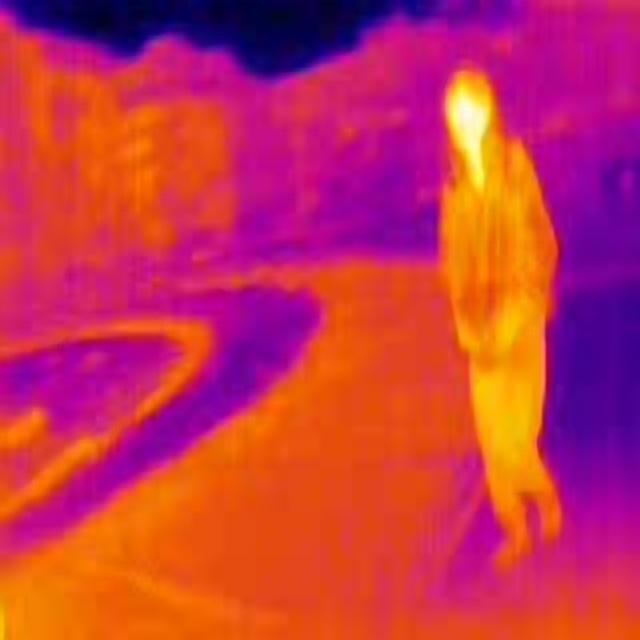
Detected objects:
label: person